Mabel Chinomona

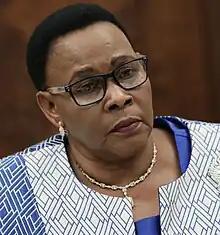
Chinomona in 2023

Mabel Memory Chinomona (born 21 January 1958) is a Zimbabwean politician who is the current president of the Senate of Zimbabwe. Previously, she served as deputy speaker of the National Assembly from 2013 to 2018, and as MP for Mutoko North until her election as senate president in 2018. She has also served as secretary of the ZANU–PF Women's League since 2017.